Bayong

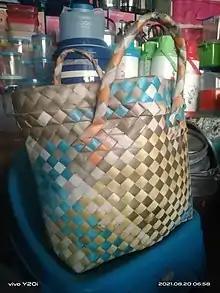
Nile Bayong

A bayong or nile bayong is a type of bag from the Philippines made by weaving dried leaves, usually from buri in the Visayas and pandan in Luzon. It is also made using native Philippinese plants such as abaca, bacbac, karagumoy, sabutan, romblon and tikog. Plastic strips are also used as synthetic substitute for leaves.